Räshid Hakimsan

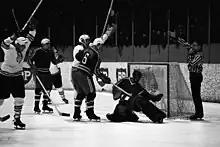
Local Tampere team vs. SKA Leningrad (1966). Hakimsan is on the right.

During 1962–1974, Hakimsan acted as a referee in 181 SM-matches and two national ice hockey matches, as well as many other international matches such as Ahearne Cup (1970), FISU World University Games (1970) and Finnish national team vs. Torpedo Nizhny Novgorod (then-"Torpedo Gorki," 1967).